The Amazing Race 32

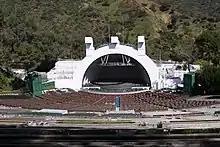
The Hollywood Bowl in Los Angeles hosted the starting line of the thirty-second season of "The Amazing Race".

During the airing of season 30 in January 2018, Phil Keoghan suggested that the show could return to filming two seasons a year after two years of only filming one. After season 31 completed filming in July 2018, "The Amazing Race 32" began on November 10, 2018, with filming of first leg reported on the island of Tobago, marking the first time "The Amazing Race" visited Trinidad and Tobago. The season concluded filming on December 3, 2018, in New Orleans, Louisiana.